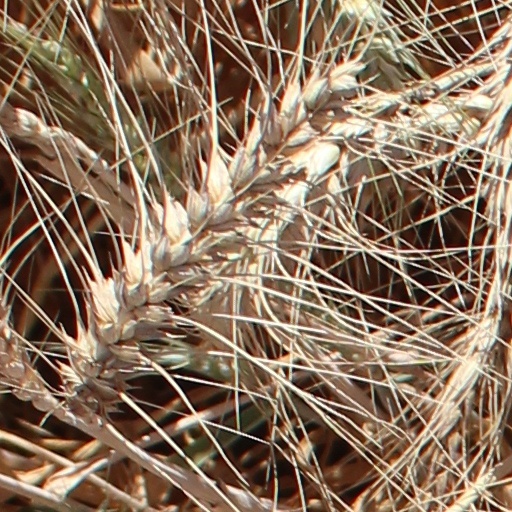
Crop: wheat